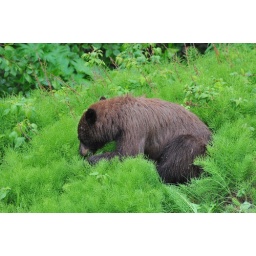
Black Bears eating dandelions &amp;amp; grasses off the side of the highway in the Yukon.